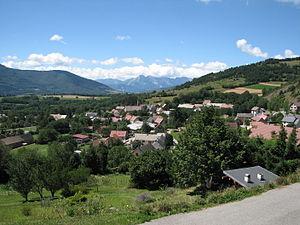
Nantes-en-Rattier, orthographié aussi Nantes-en-Ratier, est une commune française située dans le département de l'Isère et la région Auvergne-Rhône-Alpes.